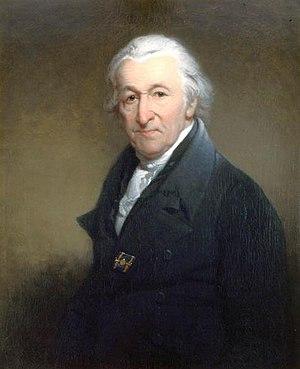
Martin van Marum est un médecin, naturaliste et physicien néerlandais notamment connu pour ses recherches dans le domaine de la pneumatique.